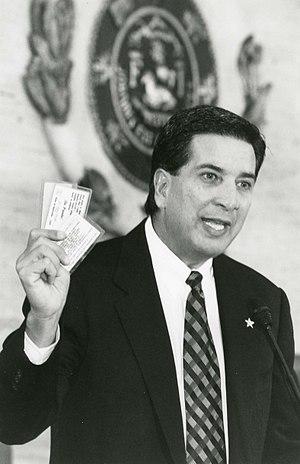
Pedro Rosselló, né le 5 avril 1944, est un homme politique portoricain qui fut le septième gouverneur du Commonwealth de Porto Rico de 1993 à 2001. Membre et ancien président du Nouveau Parti progressiste, il est également le père de Ricardo Rosselló, élu gouverneur en 2016.